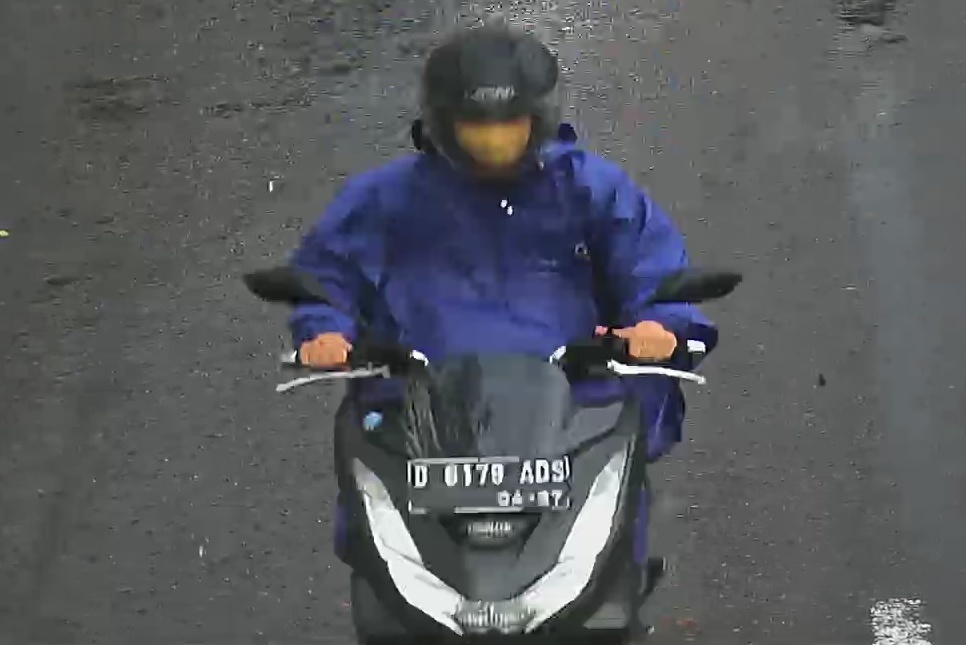
person-with-helmet: 1
person-without-helmet: 0